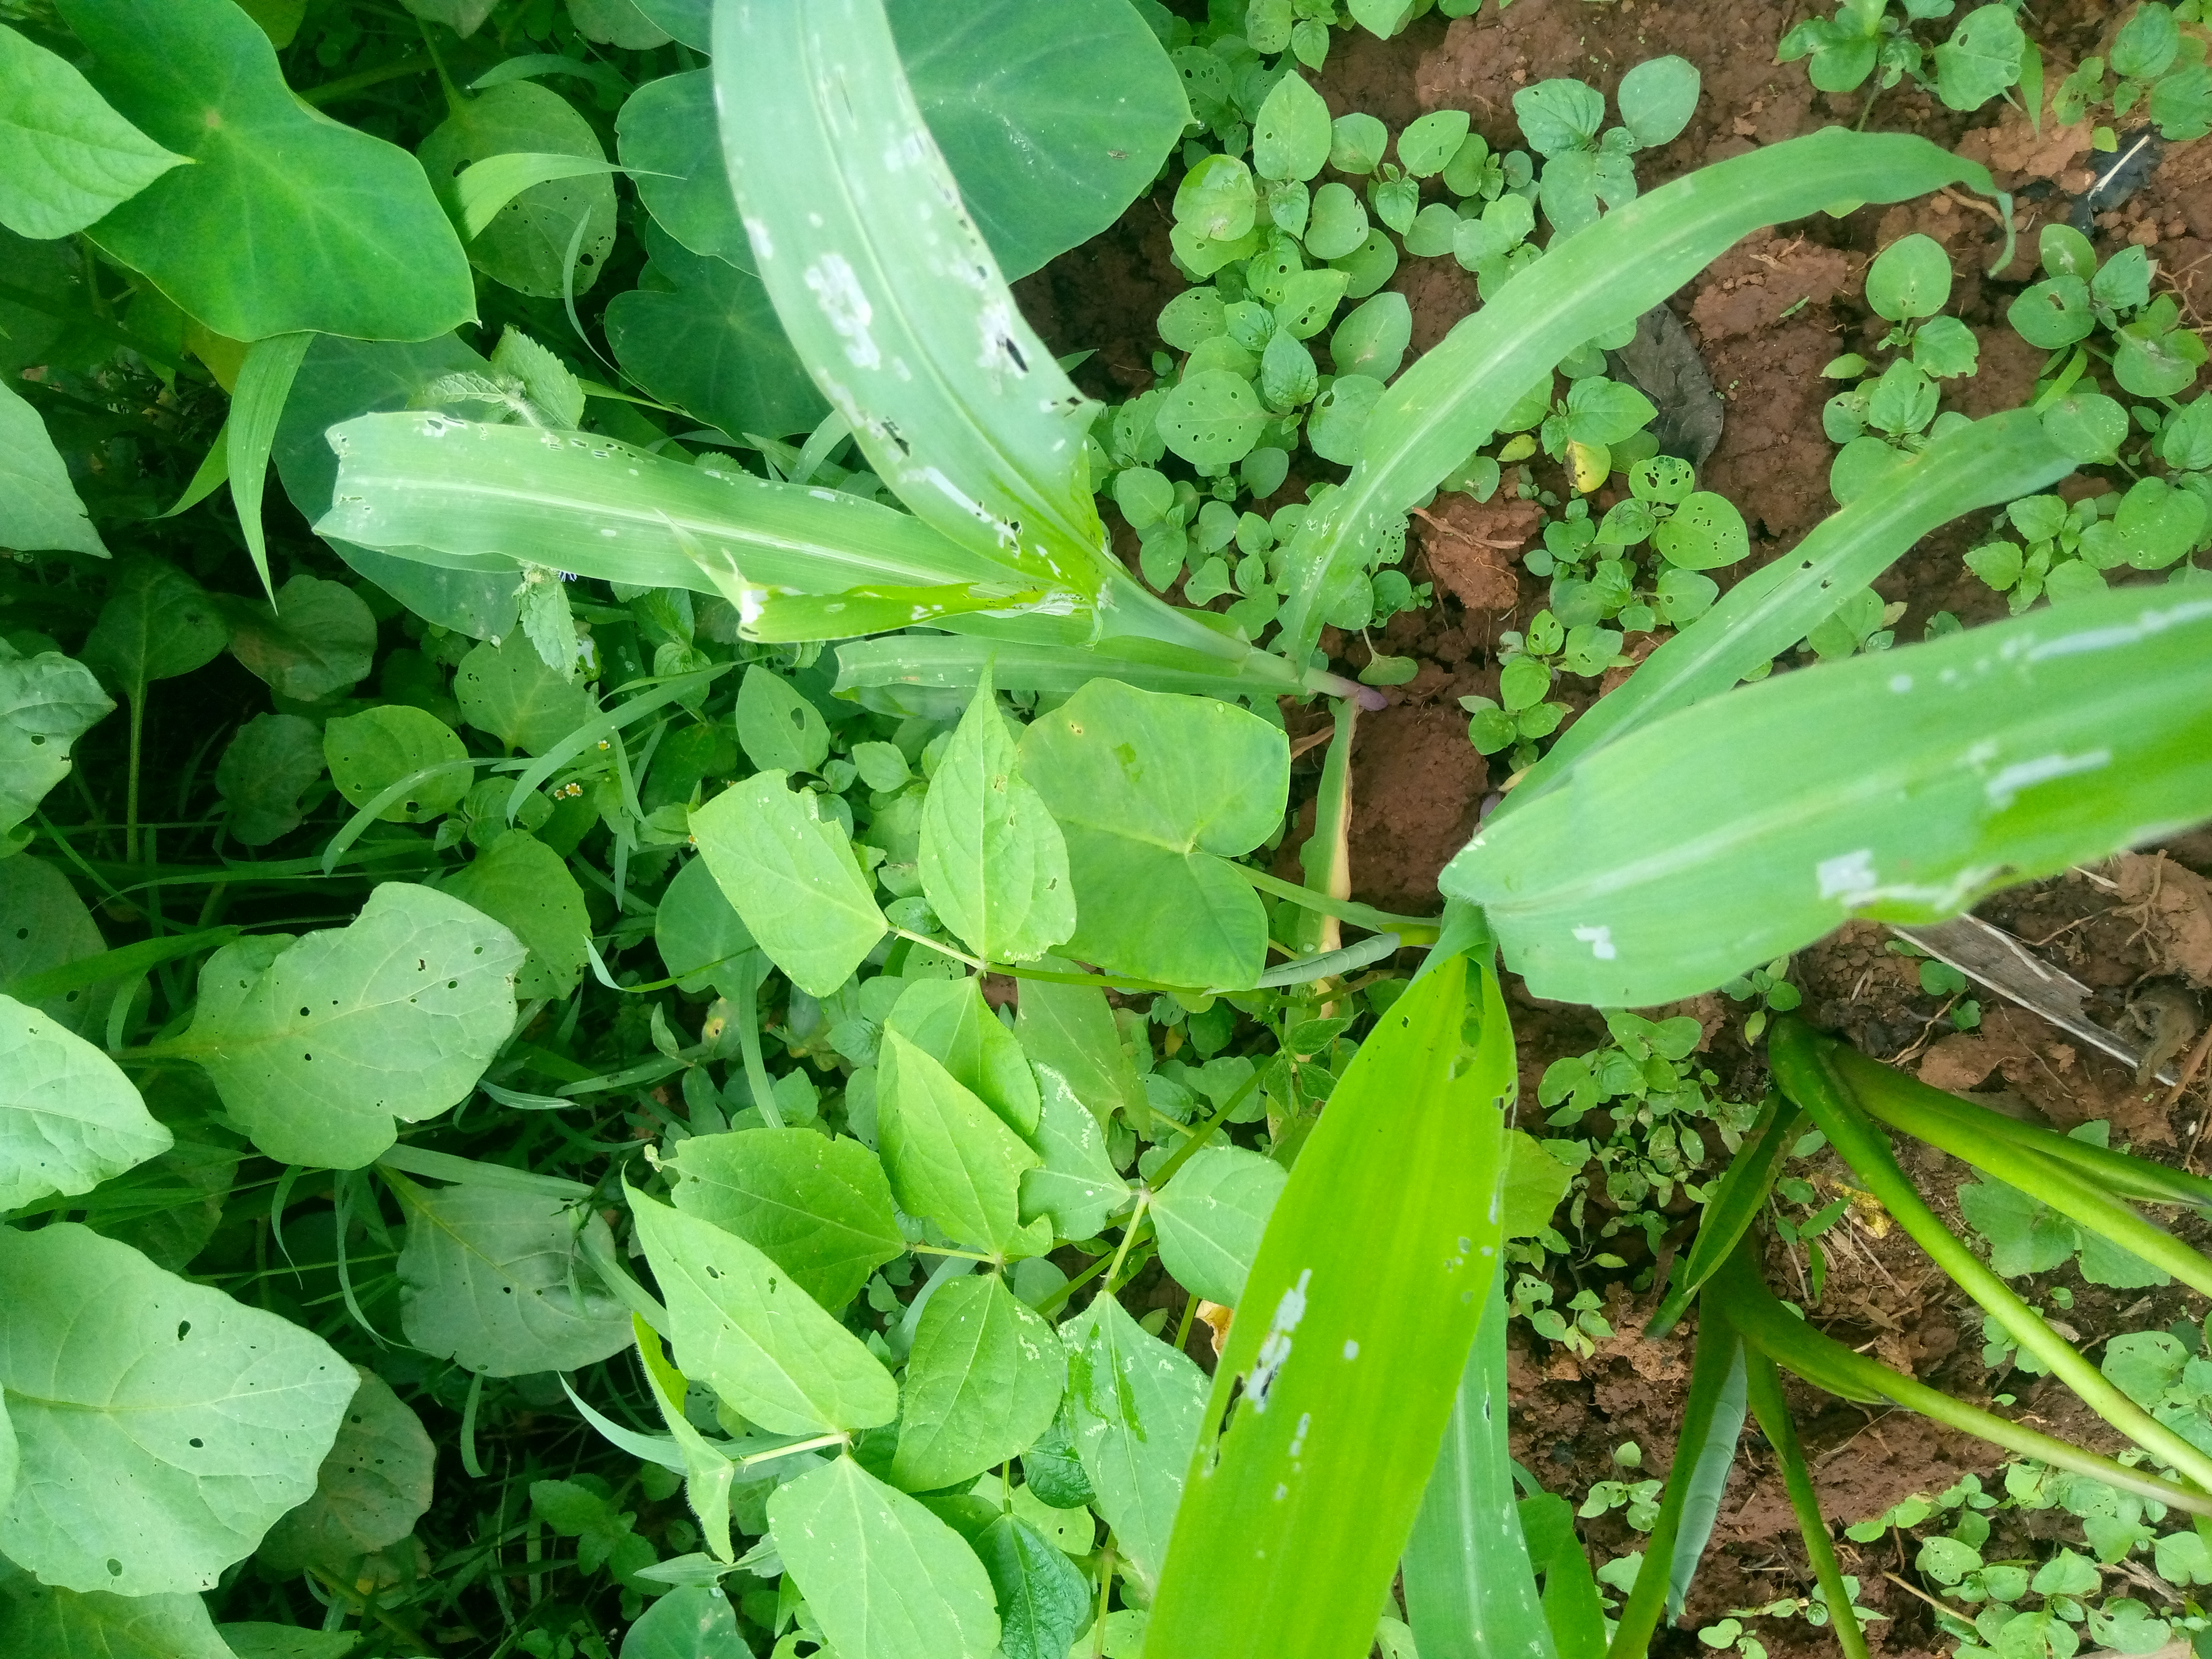
Label: spodoptera_frugiperda